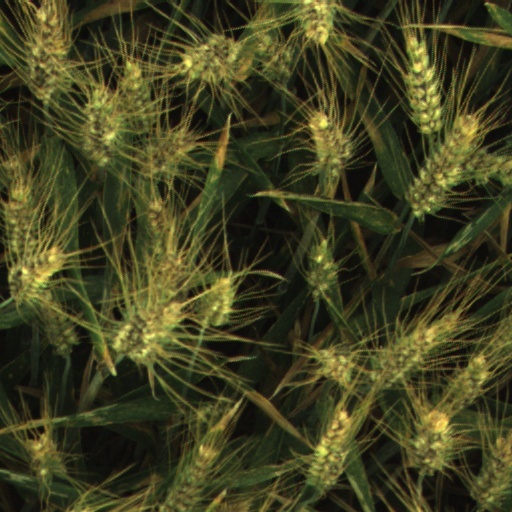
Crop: wheat